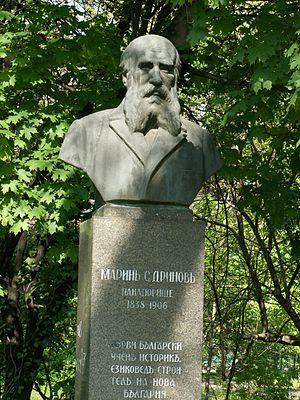
Buste de Marin Drinov dans le Jardin de Boris (Borisova gradina) à Sofia
L’Académie bulgare des sciences est une organisation publique bulgare autonome consacrée à la recherche scientifique.